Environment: real
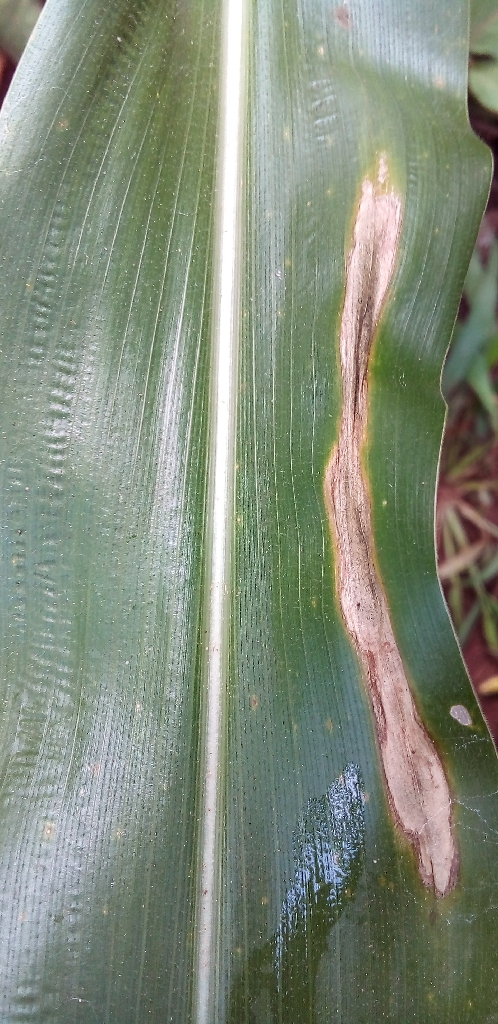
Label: northern_corn_leaf_blight